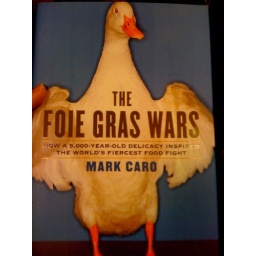
Picked up a new book waiting in line for Jen Lancaster to sign my book